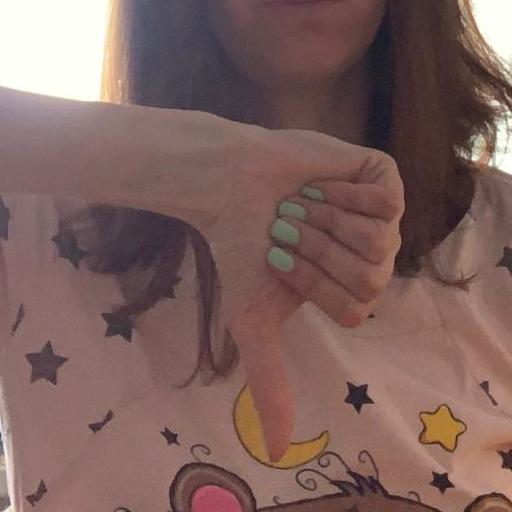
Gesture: dislike